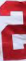
Number: 2